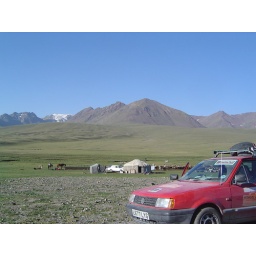
Up in the mountains the air is clear and the few inhabitants there appear to live a very peaceful life.